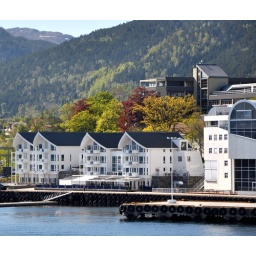
White houses and colored trees in Molde